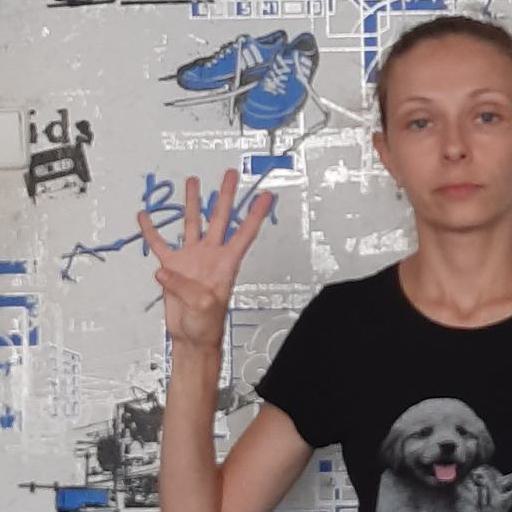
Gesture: four